Breneman-Turner Mill

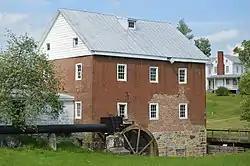
Roadside view of the mill

Breneman-Turner Mill is a historic grist mill located near Harrisonburg in Rockingham County, Virginia. It was built on Linville Creek about 1800 by Abraham Breneman, and is a 2 1/2-story, Federal style brick building. The building retains its water wheel, measuring 16 feet in diameter and 5 feet wide, and three sets of burr stones. The mill survived General Philip Sheridan’s burning of the Shenandoah Valley in 1864; neighbors helped put out fires set to the mill.